Dick Burrus

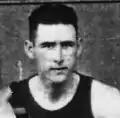

Maurice Lennon "Dick" Burrus (January 29, 1898 – February 2, 1972) was a professional baseball player.